William Forbes-Sempill, 19th Lord Sempill

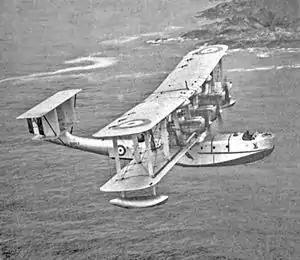
In 1925 Japanese intelligence asked Sempill to obtain secret technical information about the prototype of the Blackburn Iris seaplane.

In 1925, Sempill accompanied a mission of foreign air officials to the Blackburn Aircraft factory at Brough, East Yorkshire. The Japanese had previously asked questions about aircraft being developed. Sempill later asked the same questions, in his official capacity, about the then-secret Blackburn Iris.